Northamptonshire Regiment

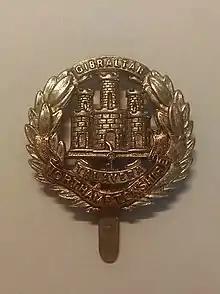
Cap badge of the Northamptonshire Regiment.

The Northamptonshire Regiment was a line infantry regiment of the British Army in existence from 1881 until 1960. In 1960, it was amalgamated with the Royal Lincolnshire Regiment to form the 2nd East Anglian Regiment (Duchess of Gloucester's Own Royal Lincolnshire and Northamptonshire), which was amalgamated with the 1st East Anglian Regiment (Royal Norfolk and Suffolk), the 3rd East Anglian Regiment (16th/44th Foot) and the Royal Leicestershire Regiment to form the present Royal Anglian Regiment.